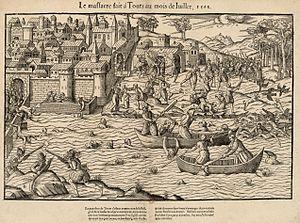
Gravure de Tortorel et Perrissin du Massacre de Tours, en juillet 1562. Version française de la gravure.
L'histoire de Tours inventorie l'ensemble des évènements, anciens ou plus récents, liés à cette ville française
Tours est une ville de l'Ouest de la France, sur les rives de la Loire et du Cher, dans le département d'Indre-et-Loire, dont elle est le chef-lieu. La commune est le chef-lieu de la métropole Tours Val de Loire et constitutive, avec son intercommunalité, de l’une des 22 métropoles françaises officielles.